Sydney Showground Stadium

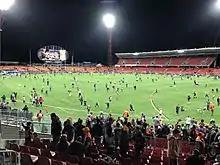
Patrons play on the surface of the stadium after an AFL game

The stadium was constructed as part of the development of the new Sydney Showground, it was built to replace the aging Showground at Moore Park and to provide a venue for the 2000 Summer Olympics.